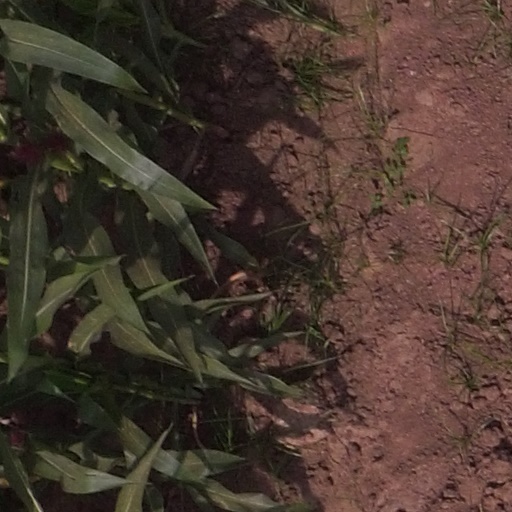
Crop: maize; corn